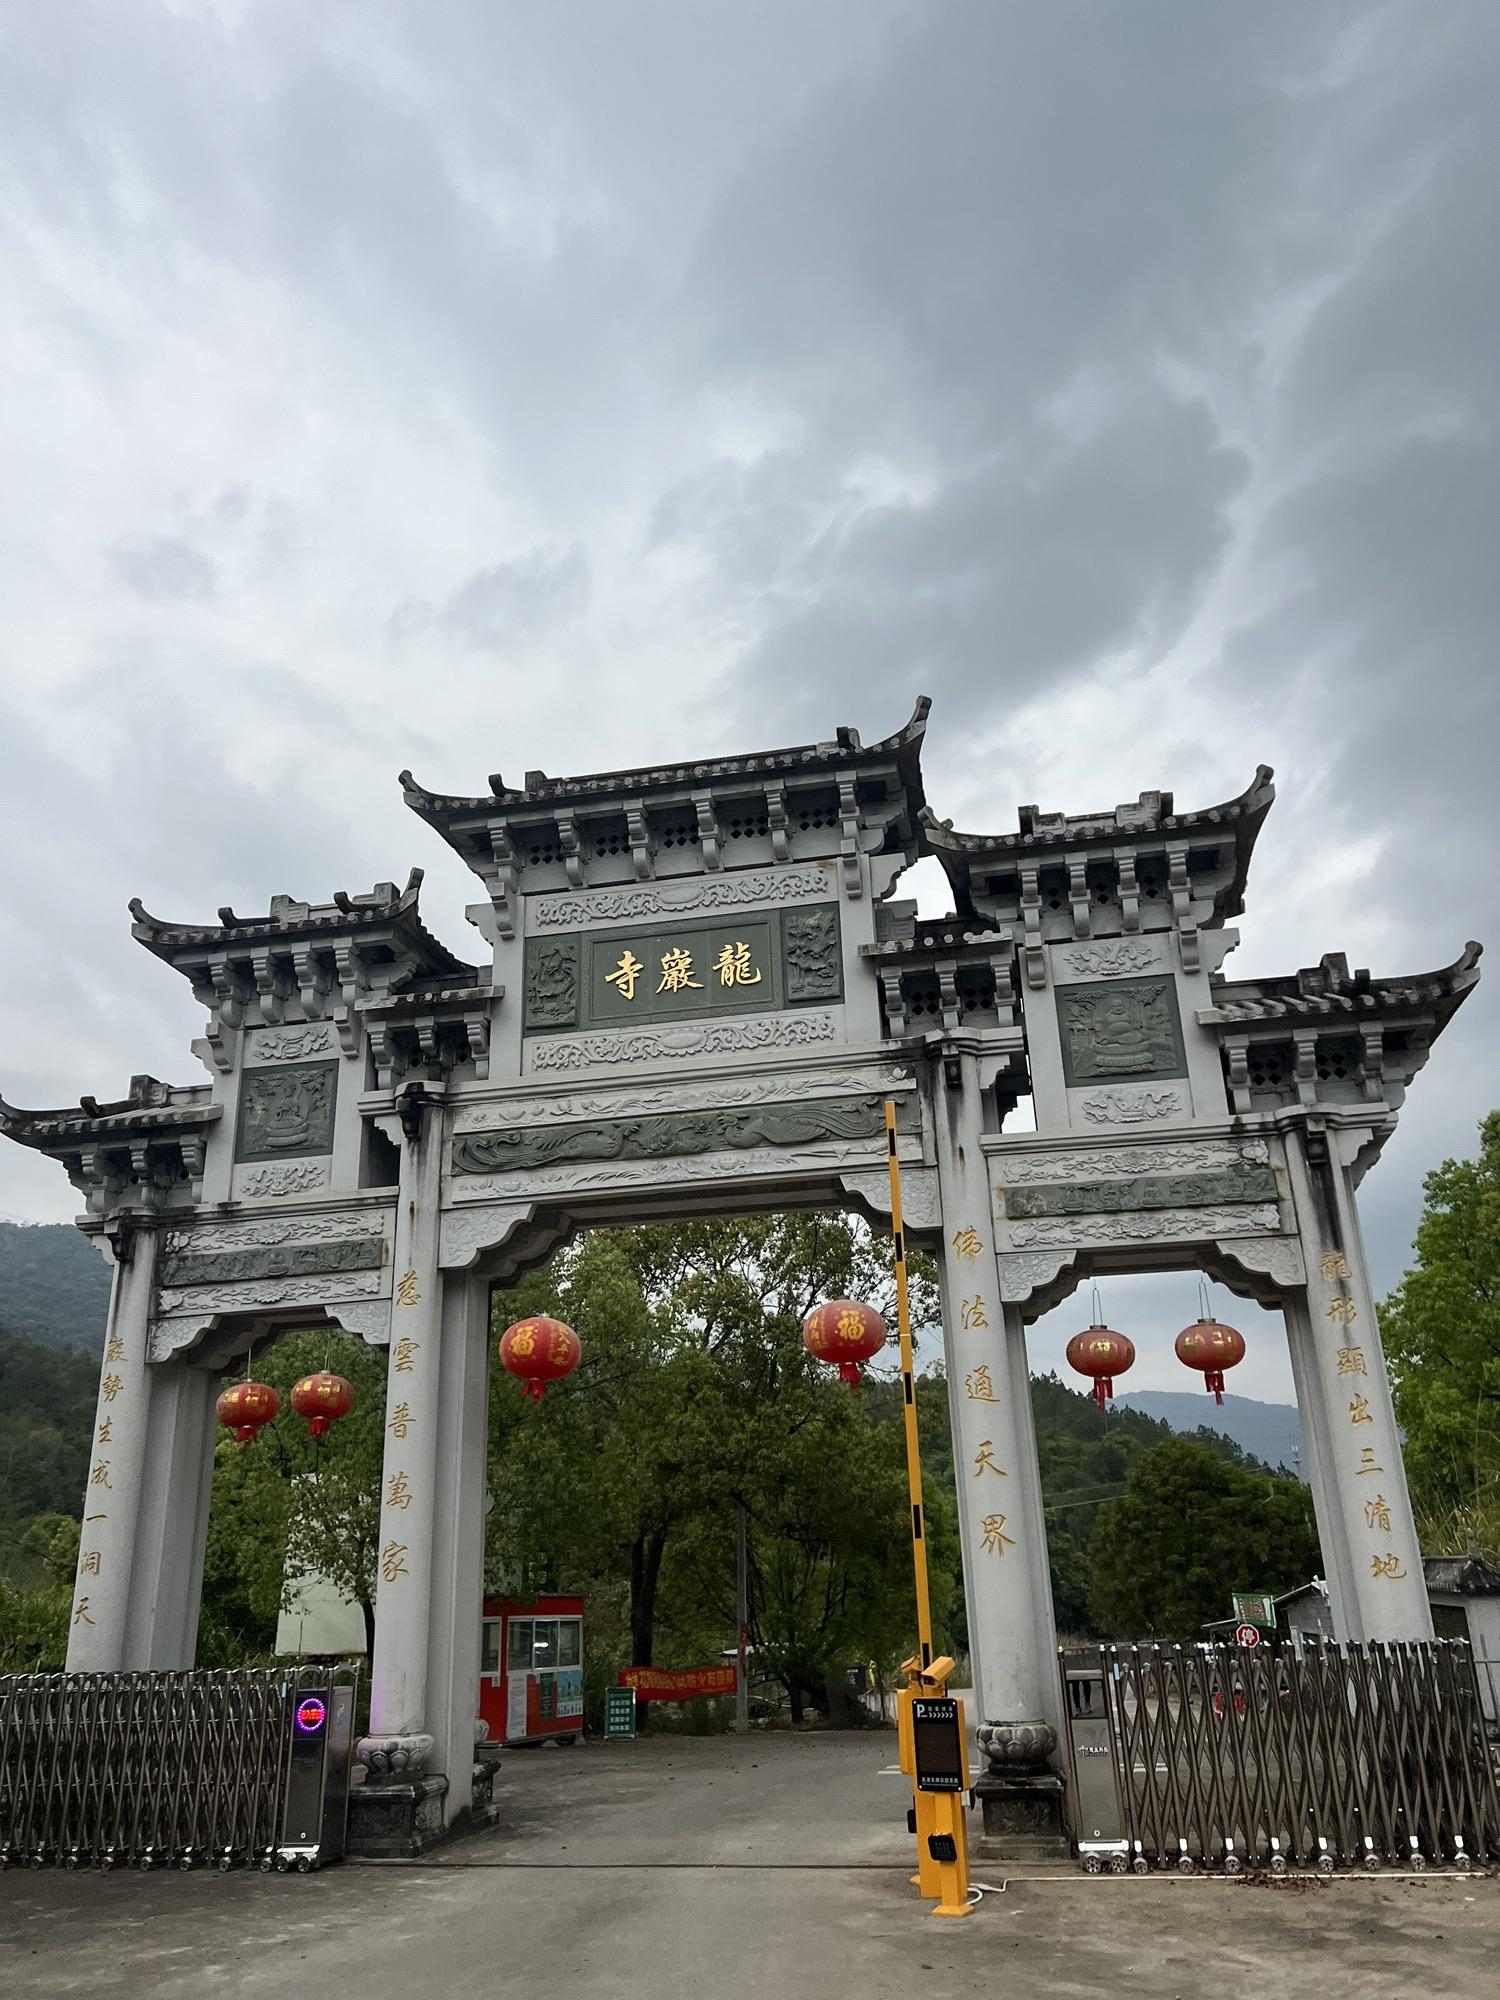
地标名称：大王殿
所在城市：惠州市·惠东县